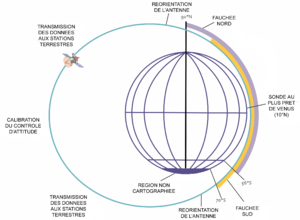
Orbite de la sonde vénusienne Magellan durant les phases de cartographie. version avec légende en français. Français
Magellan est une sonde spatiale interplanétaire américaine lancée en 1989 qui a réalisé la première carte détaillée de la surface de Vénus. Pour parvenir à percer la couche épaisse de nuages qui entoure la planète, la sonde a mis en œuvre un radar à synthèse d'ouverture. Au cours de sa mission, la sonde a également mesuré le champ gravitationnel de la planète.